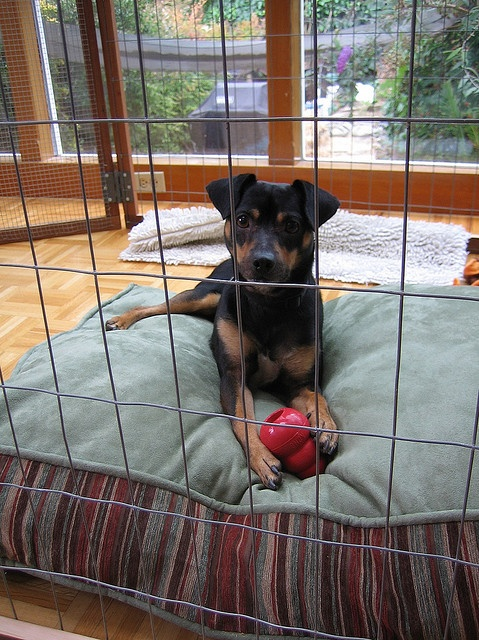
A brown and black dog sitting on top of a bed.
A dog with a red toy in a dog pen in a house.
A dog is lying in a pen on a large pillow.
a dog laying on a bed in a cage
A dog is sitting in front of a cage holding their toy.